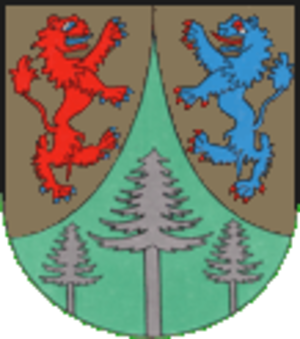
Donndorf est une commune allemande de l'arrondissement de Kyffhäuser, Land de Thuringe.